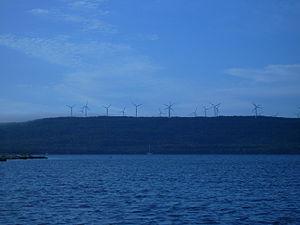
L'énergie éolienne devient peu à peu une source d'énergie importante au Canada : l'éolien fournissait 4,6 % de la production électrique canadienne en 2018.